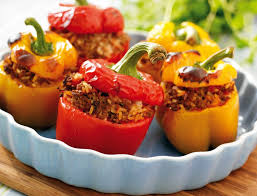
Yemek: biber_dolmasi